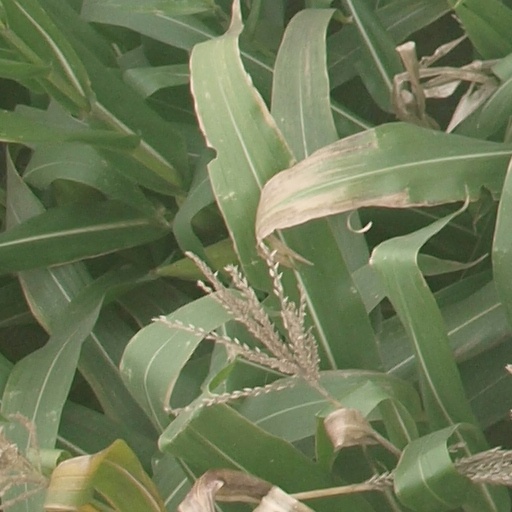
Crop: maize; corn